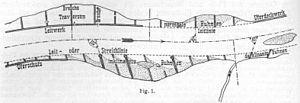
L'ingénierie fluviale est l'intervention planifiée de l’homme sur les caractéristiques d'une rivière avec l'intention de produire un bénéfice. L’ingénierie fluviale est une branche de l’hydraulique qui se consacre à l’aménagement, la régulation et l’exploitation des cours d’eau ainsi qu’à la prévention des dégâts liés aux inondations par la maîtrise des crues. On peut citer additionnellement la modification du parcours des cours d’eau ou l’assèchement de zone humide. Le type d’aménagements diffère suivant le but recherché et le cours d’eau concerné.